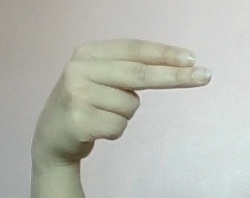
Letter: ain